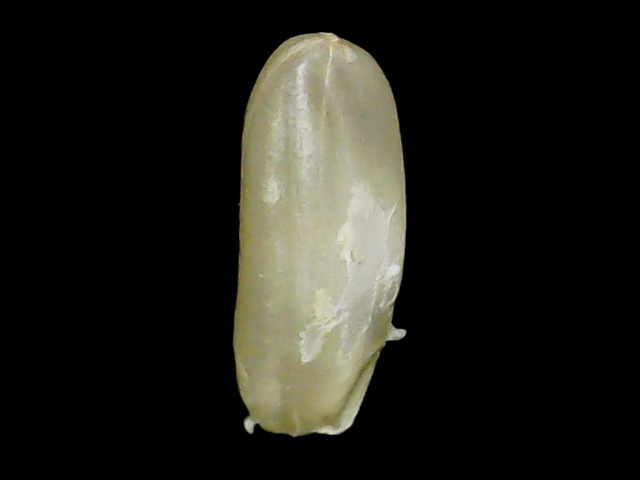
Rice variety: Binadhan24